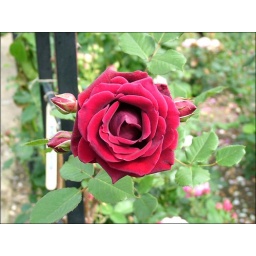
Velvety red rose in the Millenium Rose Garden at Mount Ephraim Gardens - 7th June 2007